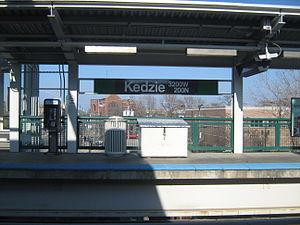
Photo de Kedzie ligne verte
Kedzie est une station aérienne de la ligne verte du métro de Chicago située dans le quartier de East Garfield Park. Elle offre une correspondance à la station Kedzie du Metra sur l' Union Pacific / West Line.